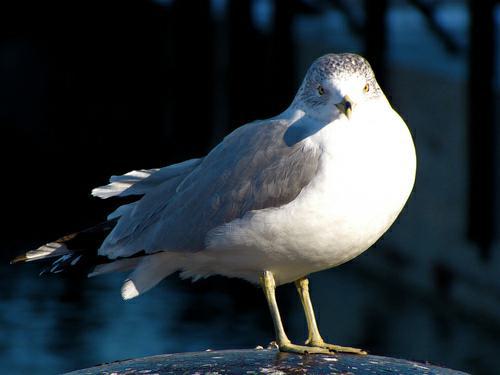
A photo of a ring billed gull